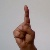
The image shows a hand gesture representing the letter 'D' in Indian Sign Language.